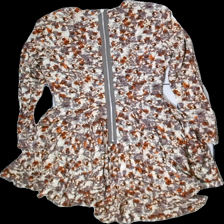
View: back
Type: Dress
Category: Ladies
Brand: H&M
Colors: Beige, Grey, Orange
Material: 100% viscose
Pattern: Other
Cut: Regular
Size: 38
Season: All
Smell: Minor
Price range: 100-150
Recommended usage: Reuse